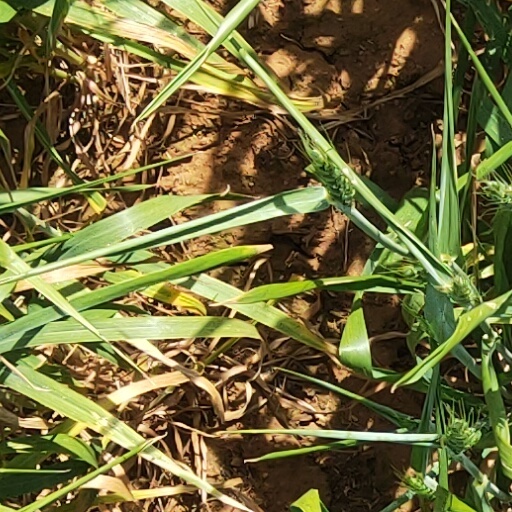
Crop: wheat